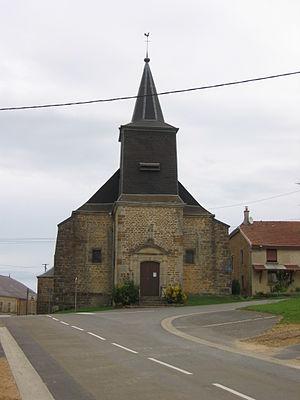
Eglise Amblimont Ardennes France
Amblimont est une ancienne commune française située dans le département des Ardennes en région Grand Est.